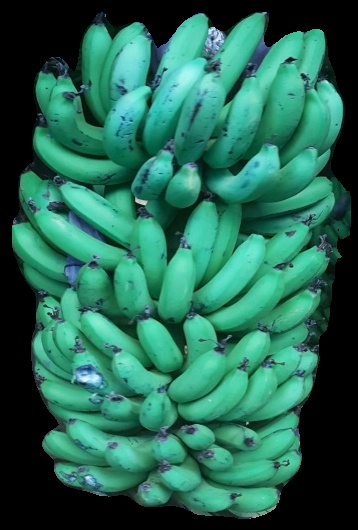
Variety: pachbale
Grade: grade1